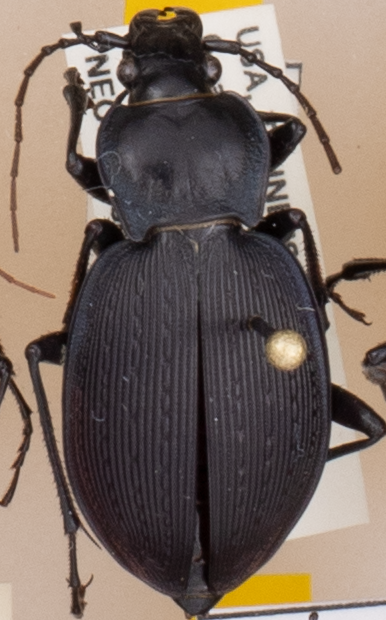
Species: Carabus goryi
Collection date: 2018-08-21
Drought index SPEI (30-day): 0.992
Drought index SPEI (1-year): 0.732
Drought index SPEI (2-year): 0.32